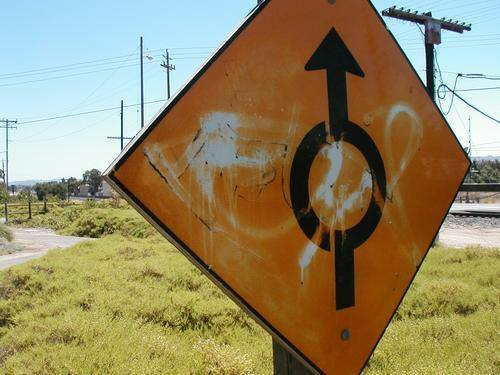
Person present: No